M'Hamid El Ghizlane

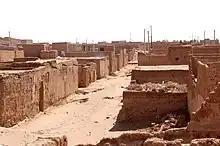
Decaying adobe buildings in a side street of M'Hamid

In addition, M'Hamid was always a center for traveling nomads and caravans. Today the town is the starting point for tourist camel and 4x4 safaris into the desert.